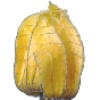
Label: Physalis with Husk 1